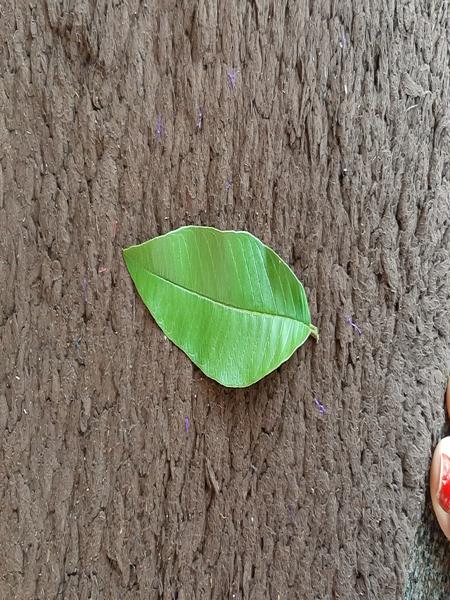
Plant: Guava